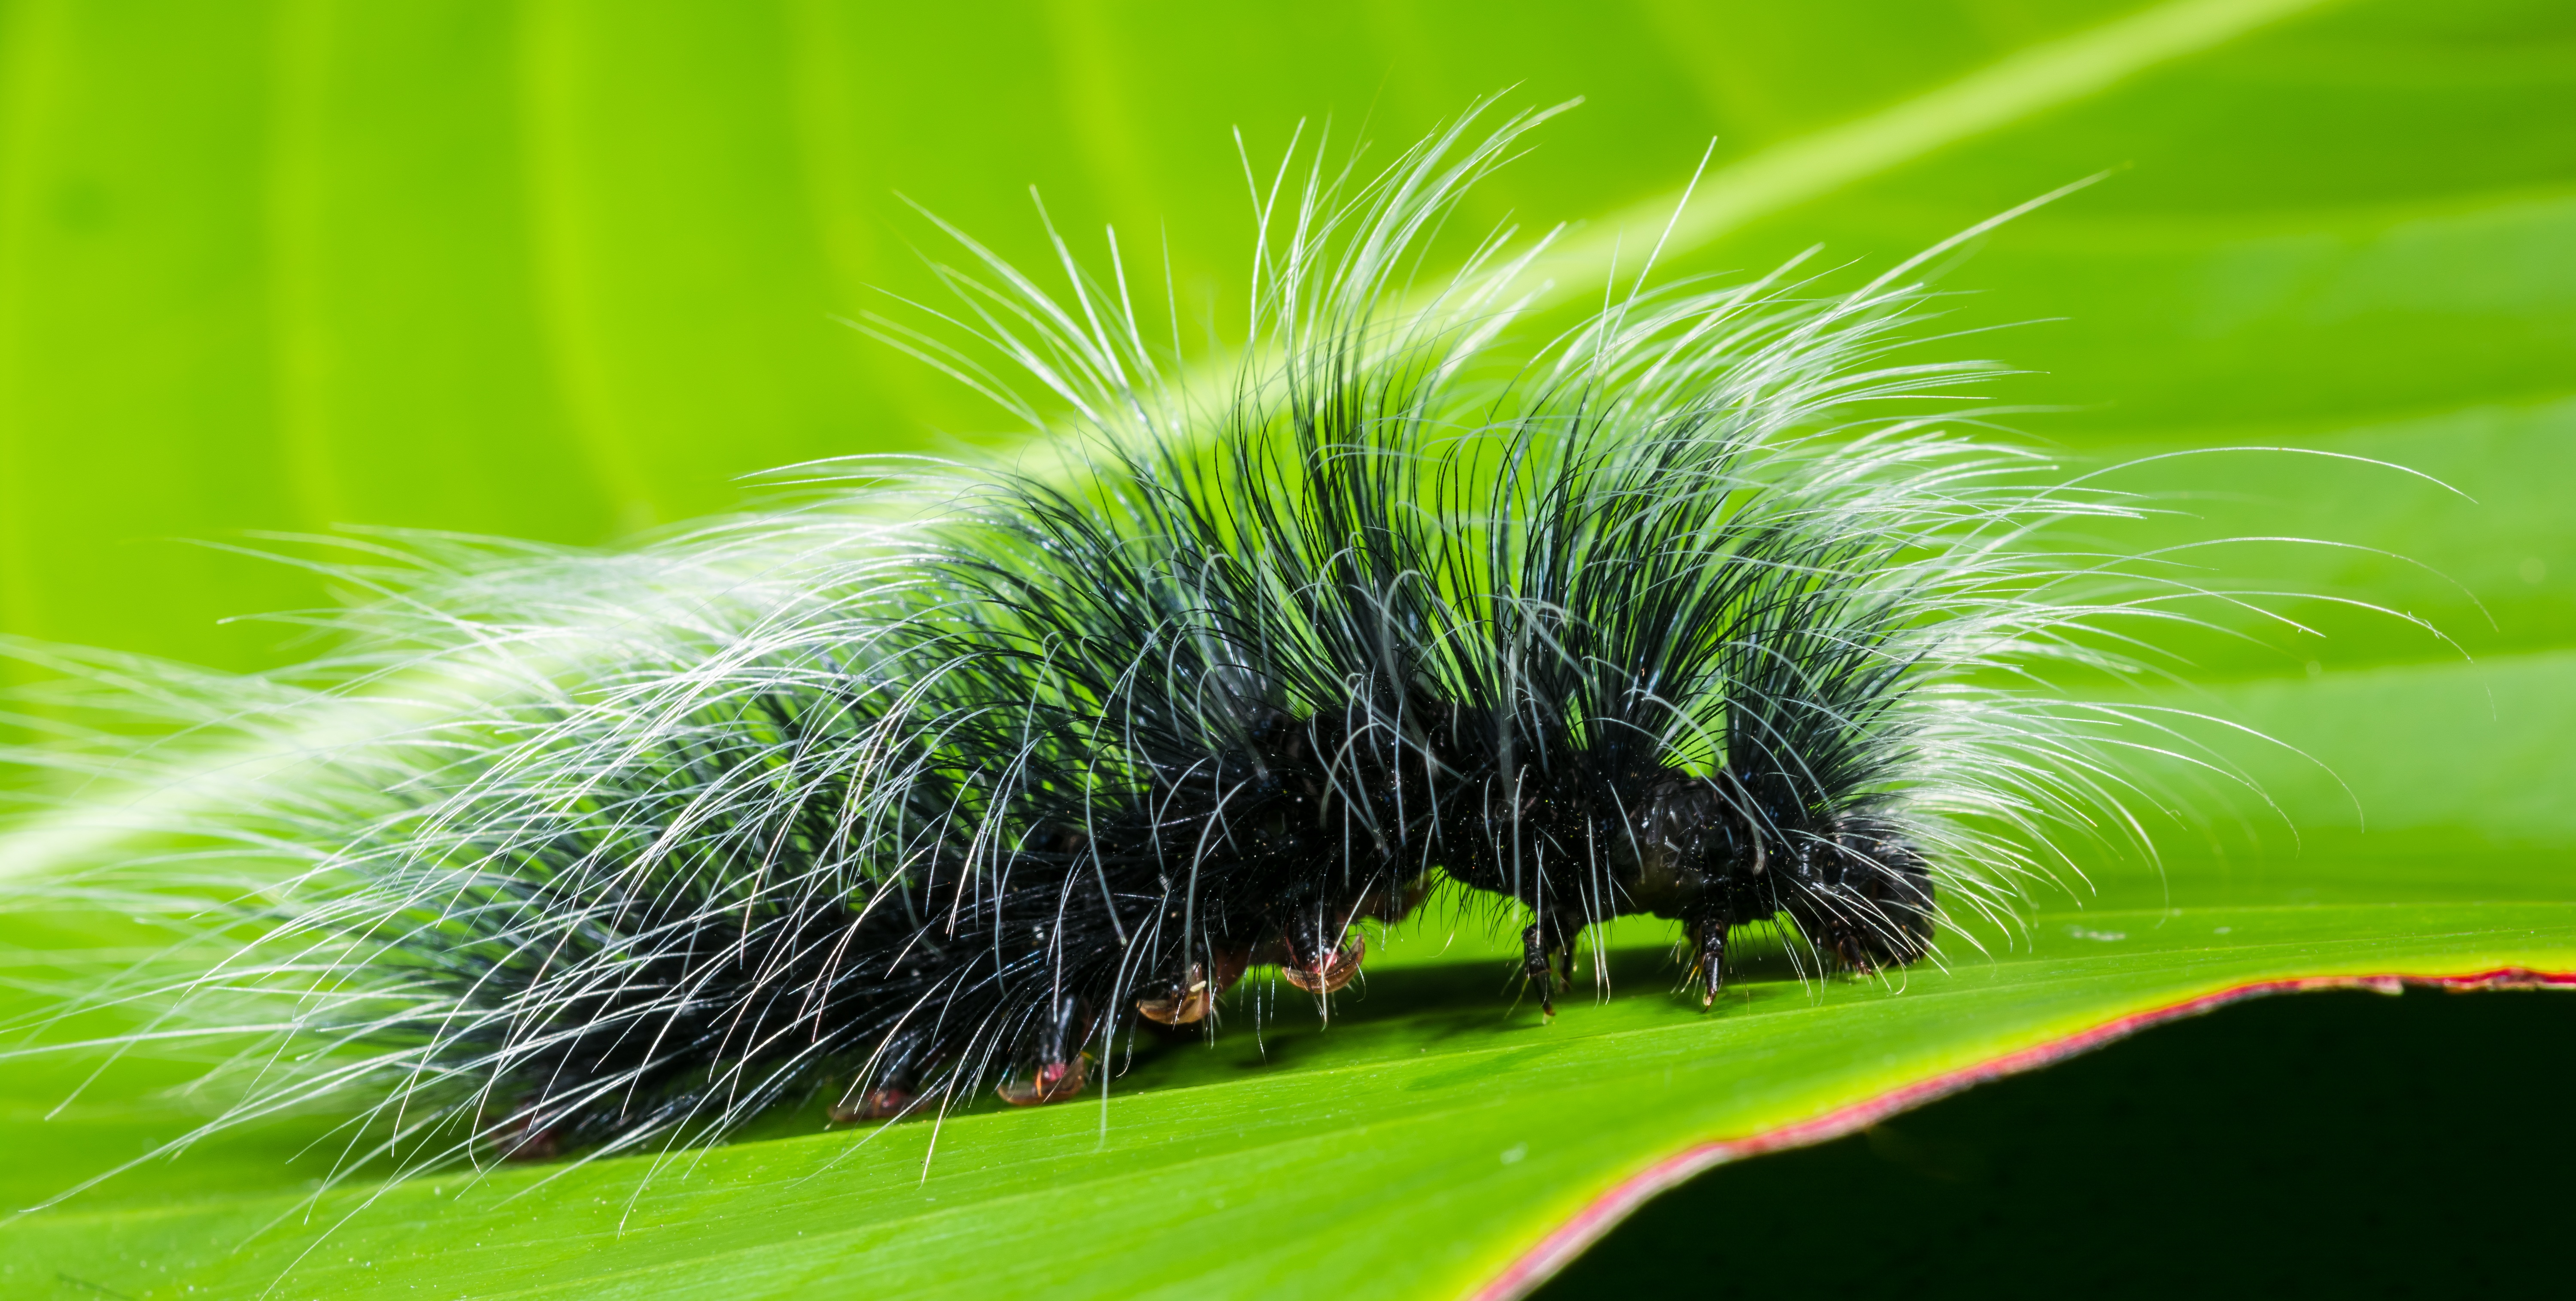
nature, grass, prickly, photography, leaf, green, insect, close, fauna, invertebrate, caterpillar, close up, hairy, larva, macro photography, grass family, plant stem, moths and butterflies